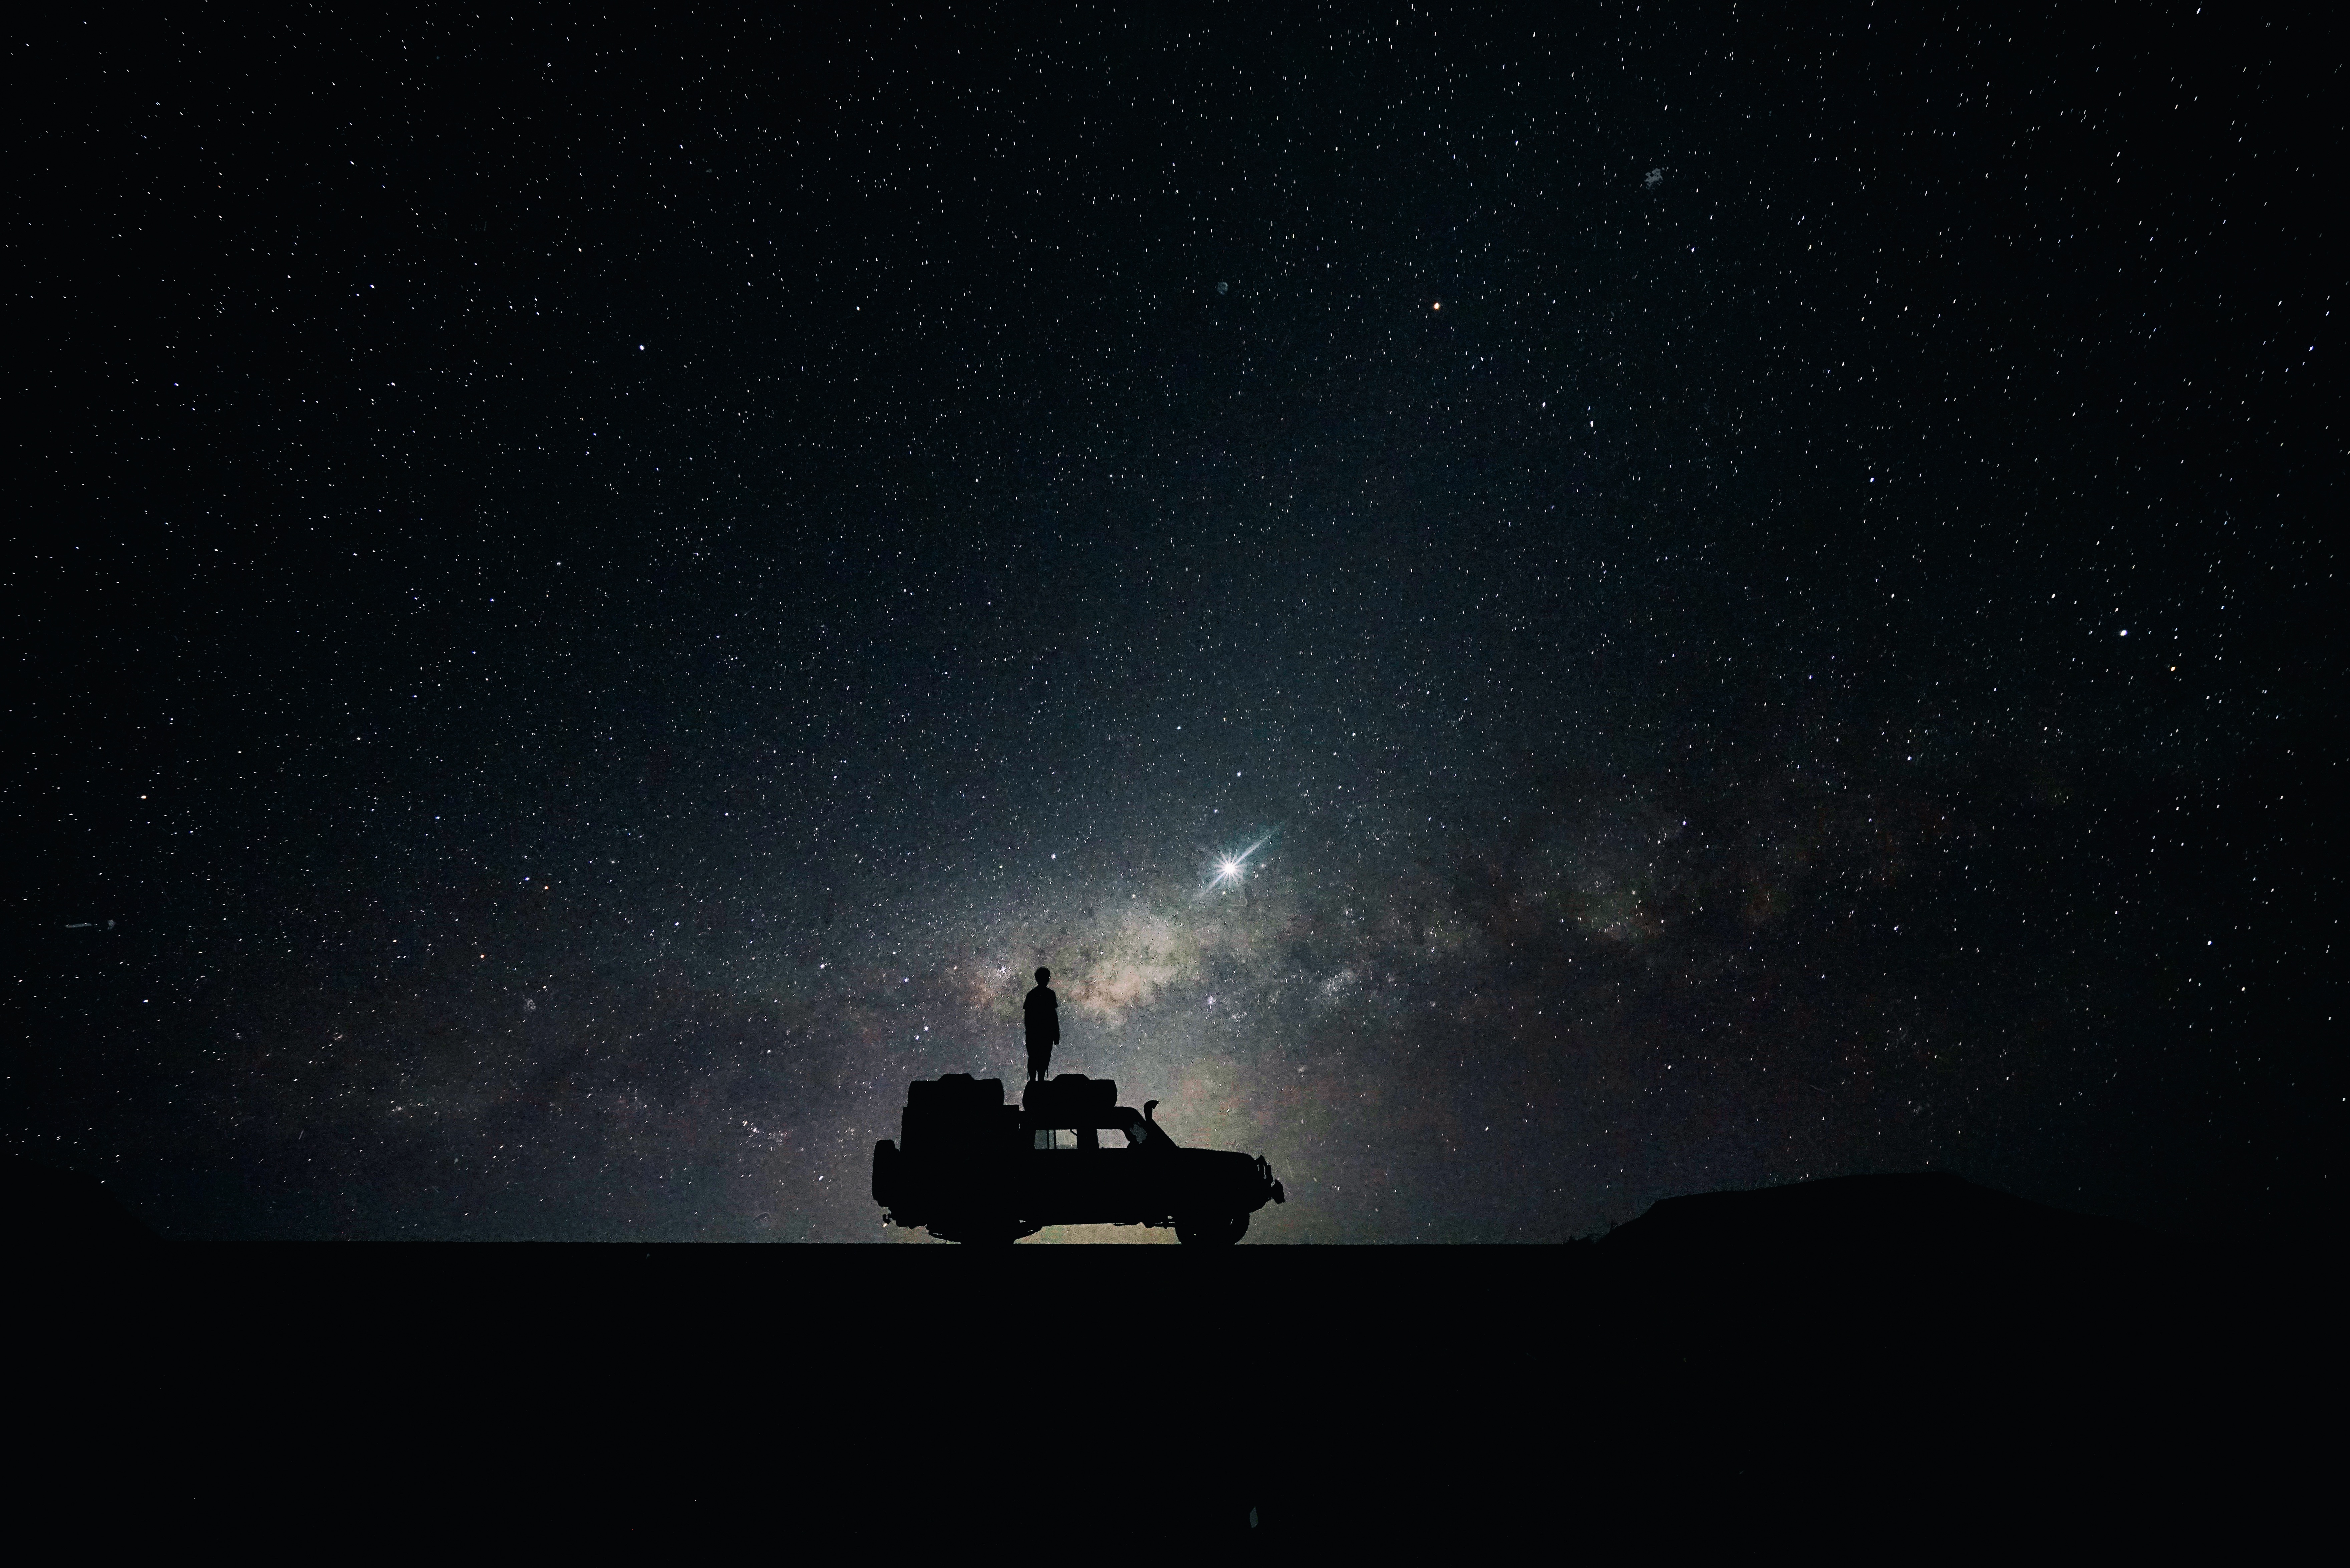
sky, night, star, atmosphere, space, darkness, galaxy, moonlight, outer space, astronomy, midnight, screenshot, astronomical object